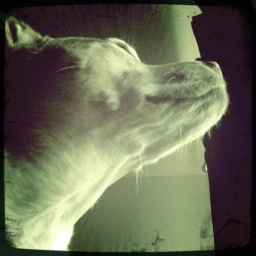
Morgan, the dog, standing over me to get her face in the fan.